Avalon Hollywood

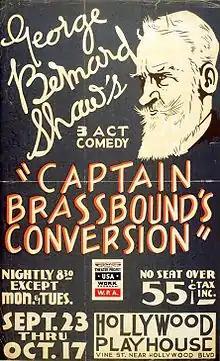

During the Great Depression, the Hollywood Theatre operated under the Federal Theatre Project of the Works Progress Administration, and was a venue for government-sponsored theatrical events.